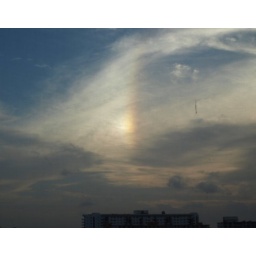
Spectrum in cloud formation, Hallandale Beach, Florida. Mark on right was left by a bird on the screen.